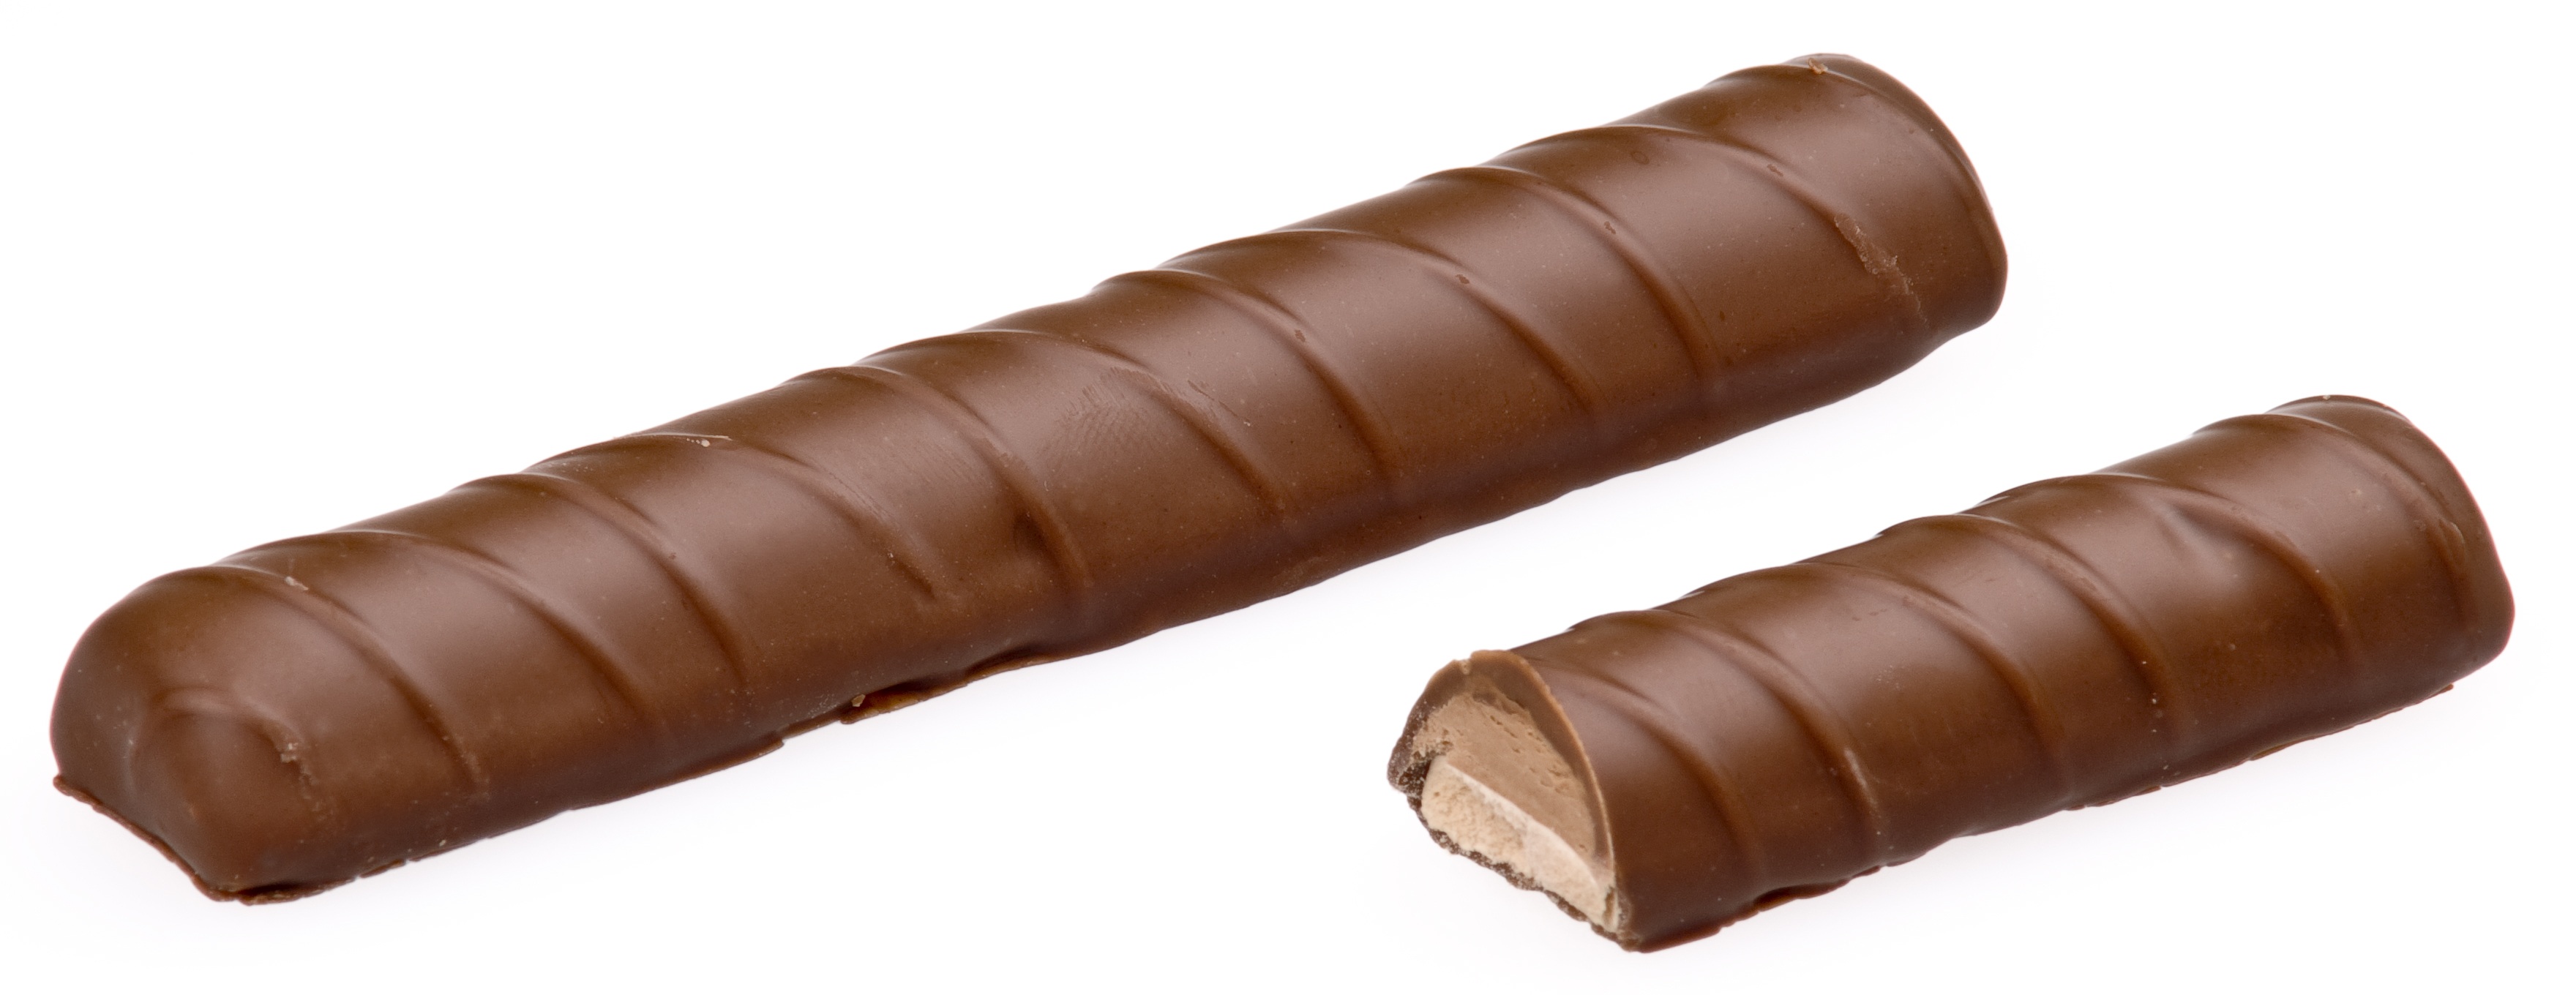
sweet, bar, food, produce, chocolate, dessert, delicious, sugar, candy, crisp, diet, truffle, unhealthy, musketeers